Myanmar National Airlines

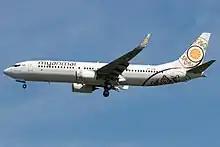
Boeing 737-800

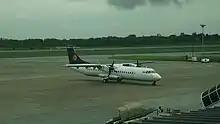
ATR 72-212A

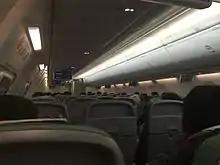
Myanmar National Airlines Boeing 737-800 cabin

The service is complimentary for Business Class passengers, and to Premium Economy and Economy passengers for an extra fee. Services include amenities such as Fast Track Immigration and Security, assistance on arrival, limo service to and from Yangon International Airport, priority check-in and access to Mingalabar lounges in both the international and domestic terminals of Yangon International Airport.